Aegean Sea

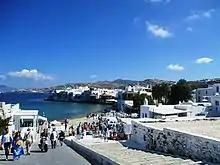
Tourists in the town of Mykonos, part of the Cyclades

The Seljuk Turks, under the Seljuk Empire, invaded the Byzantine Empire in 1068, from which they annexed almost all the territories of Anatolia, including the east coast of the Aegean Sea, during the reign of Alp Arslan, the second Sultan of the Seljuk Empire. After the death of his successor, Malik Shah I, the empire was divided, and Malik Shah was succeeded in Anatolia by Kilij Arslan I, who founded the Sultanate of Rum. The Byzantines yet again recaptured the eastern coast of the Aegean.